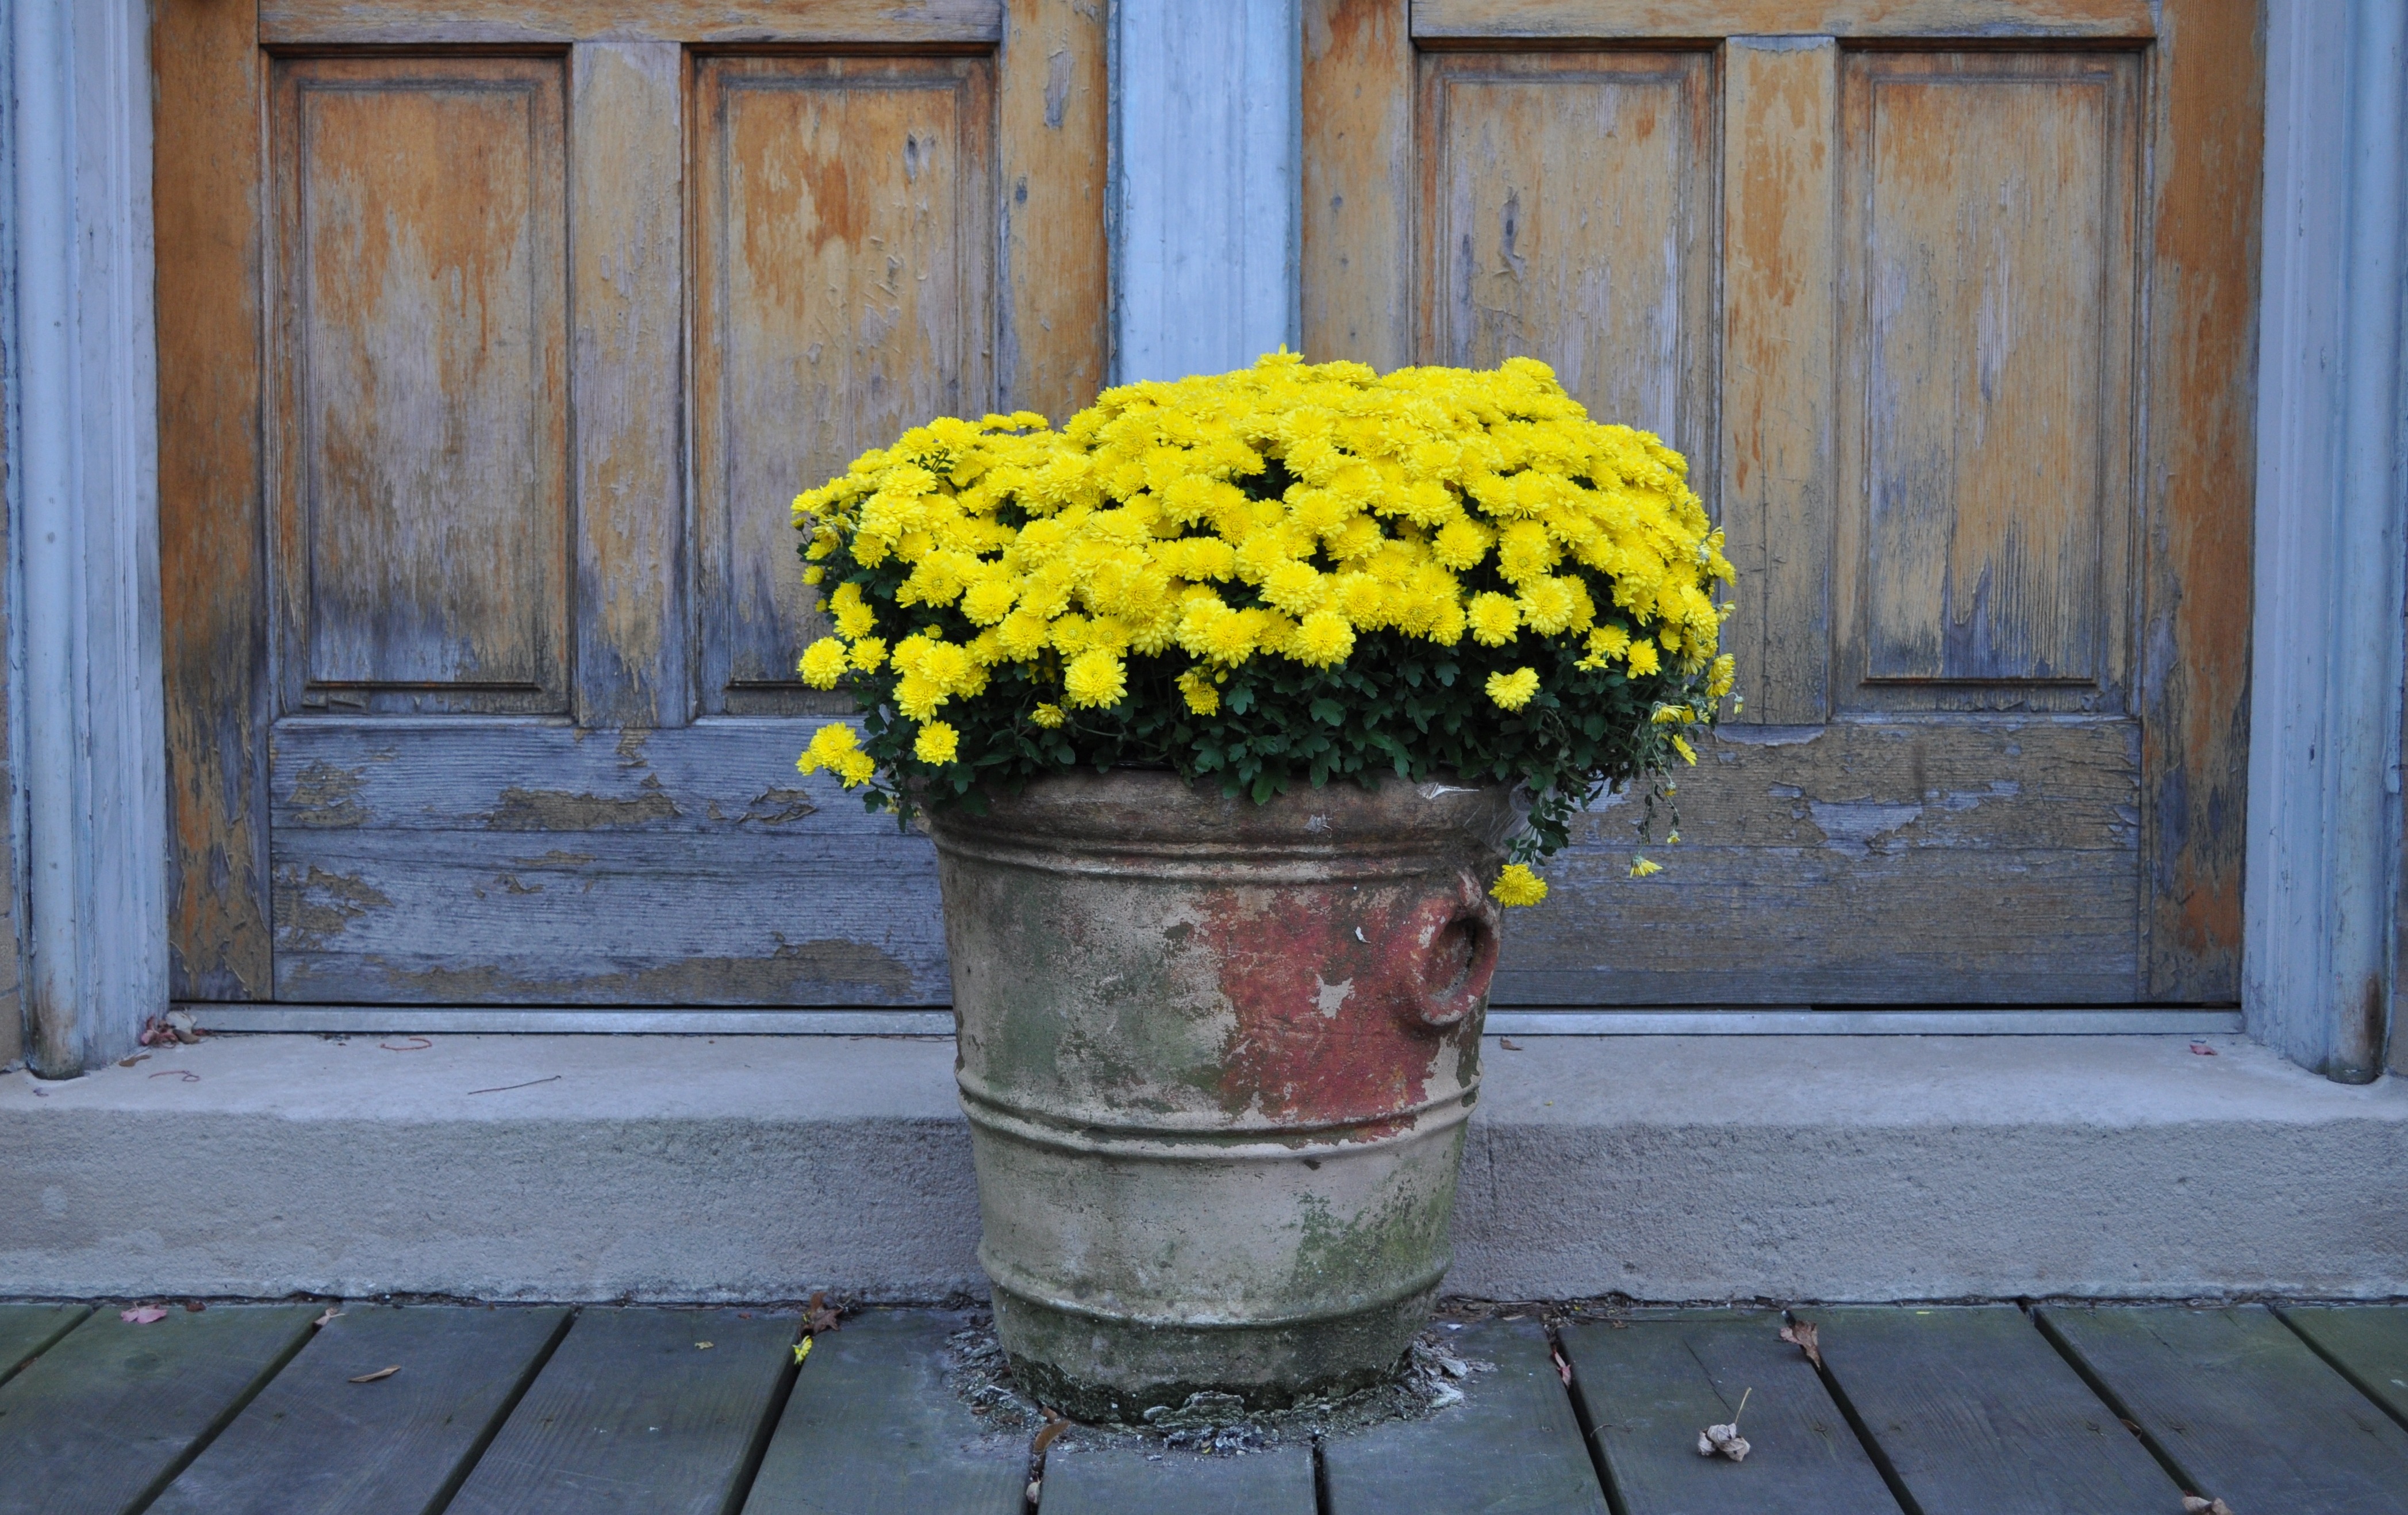
plant, fall, flower, green, autumn, yellow, garden, flowers, flowerpot, chrysanthemum, mums, fall flowers, chrysanthemums, flowering plant, man made object, land plant